La Florida (wetland)

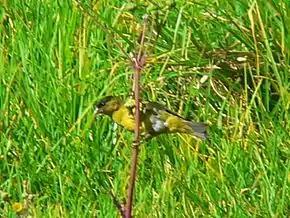
Andean siskin ("Spinus spinescens") in La Florida

In La Florida, 90 species of birds have been registered, of which 13 endemic, uniquely in this wetland: